All Mine (Kanye West song)

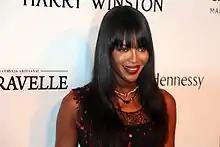
Naomi Campbell, pictured in 2015, is among the multiple celebrities mentioned by West in the track.

"All Mine" originated as a demo by American singer Jeremih, who is credited as a songwriter on the track. Jeremih collaborator Bongo ByTheWay introduced him to the relatively-unknown Ant Clemons, with Bongo ByTheWay having previously recorded 11 records in a single day with Clemons. Jeremih was invited to Wyoming by West for participation in the recording sessions for "Ye" in 2018 and he played the demo for West, who then performed for it. Clemons saw an increase in fame after working with West.